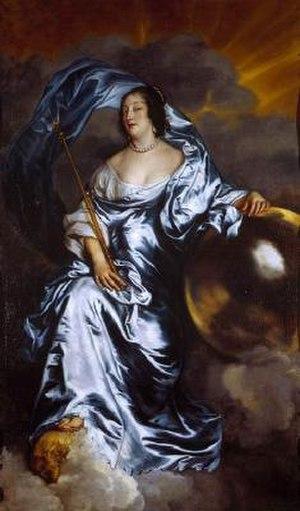
Cette page établit la liste des peintures d'Antoine van Dyck.
Thomas Wriothesley, 4ᵉ comte de Southampton, KG, titré Lord Wriothesley avant 1624, était un homme d'Etat anglais, partisan du roi Charles II qui, après la restauration de la monarchie en 1660, accéda au poste de Lord grand trésorier, à la prise du pouvoir par le ministère Clarendon. Il est décédé avant la destitution de Lord Clarendon, à la suite de quoi le Ministère de la Cabale a pris le pouvoir.